Peter Agre

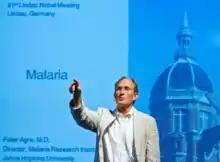
Peter Agre lecturing on malaria at the 61st Lindau Nobel Laureate Meeting in Lindau, Germany

In October 2003, it was announced that the Nobel Prize in Chemistry would go to two medical doctors, Peter Agre and Roderick MacKinnon, "for discoveries concerning channels in cell membranes." Credited for discovery of the aquaporin water channels, Agre was in bed at 5:30 am when the call came from Stockholm. Upon learning the news later, his mother responded, "That's very nice but don't let it go to his head." MacKinnon, credited with solving the structure and selectivity of potassium channels, was traveling back from a weekend fishing trip and only learned the news from colleagues.